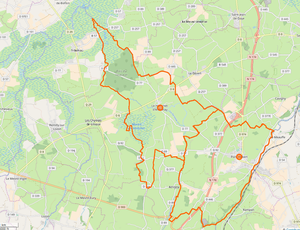
commune nouvelle de Pont-Hebert en 2018
Pont-Hébert est une commune française, située dans le département de la Manche en région Normandie, peuplée de 1 987 habitants.
Pont-Hébert est une commune française, située dans le département de la Manche en région Normandie, peuplée de 1 632 habitants.